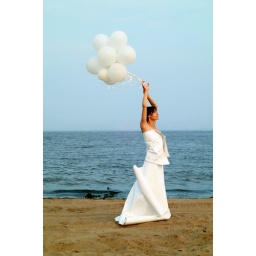
paper dress by phontan